Neil Sedaka

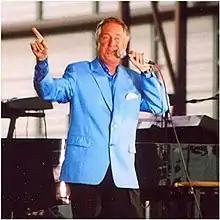
Sedaka performing in 2005

Sedaka was inducted into the Songwriters Hall of Fame in 1983, has a star on the Hollywood Walk of Fame, and was an October 2006 inductee of the Long Island Music Hall of Fame. On November 15, 2013, Pacific Pioneer Broadcasters in Los Angeles gave him their Art Gilmore Career Achievement Award at a luncheon in his honor.